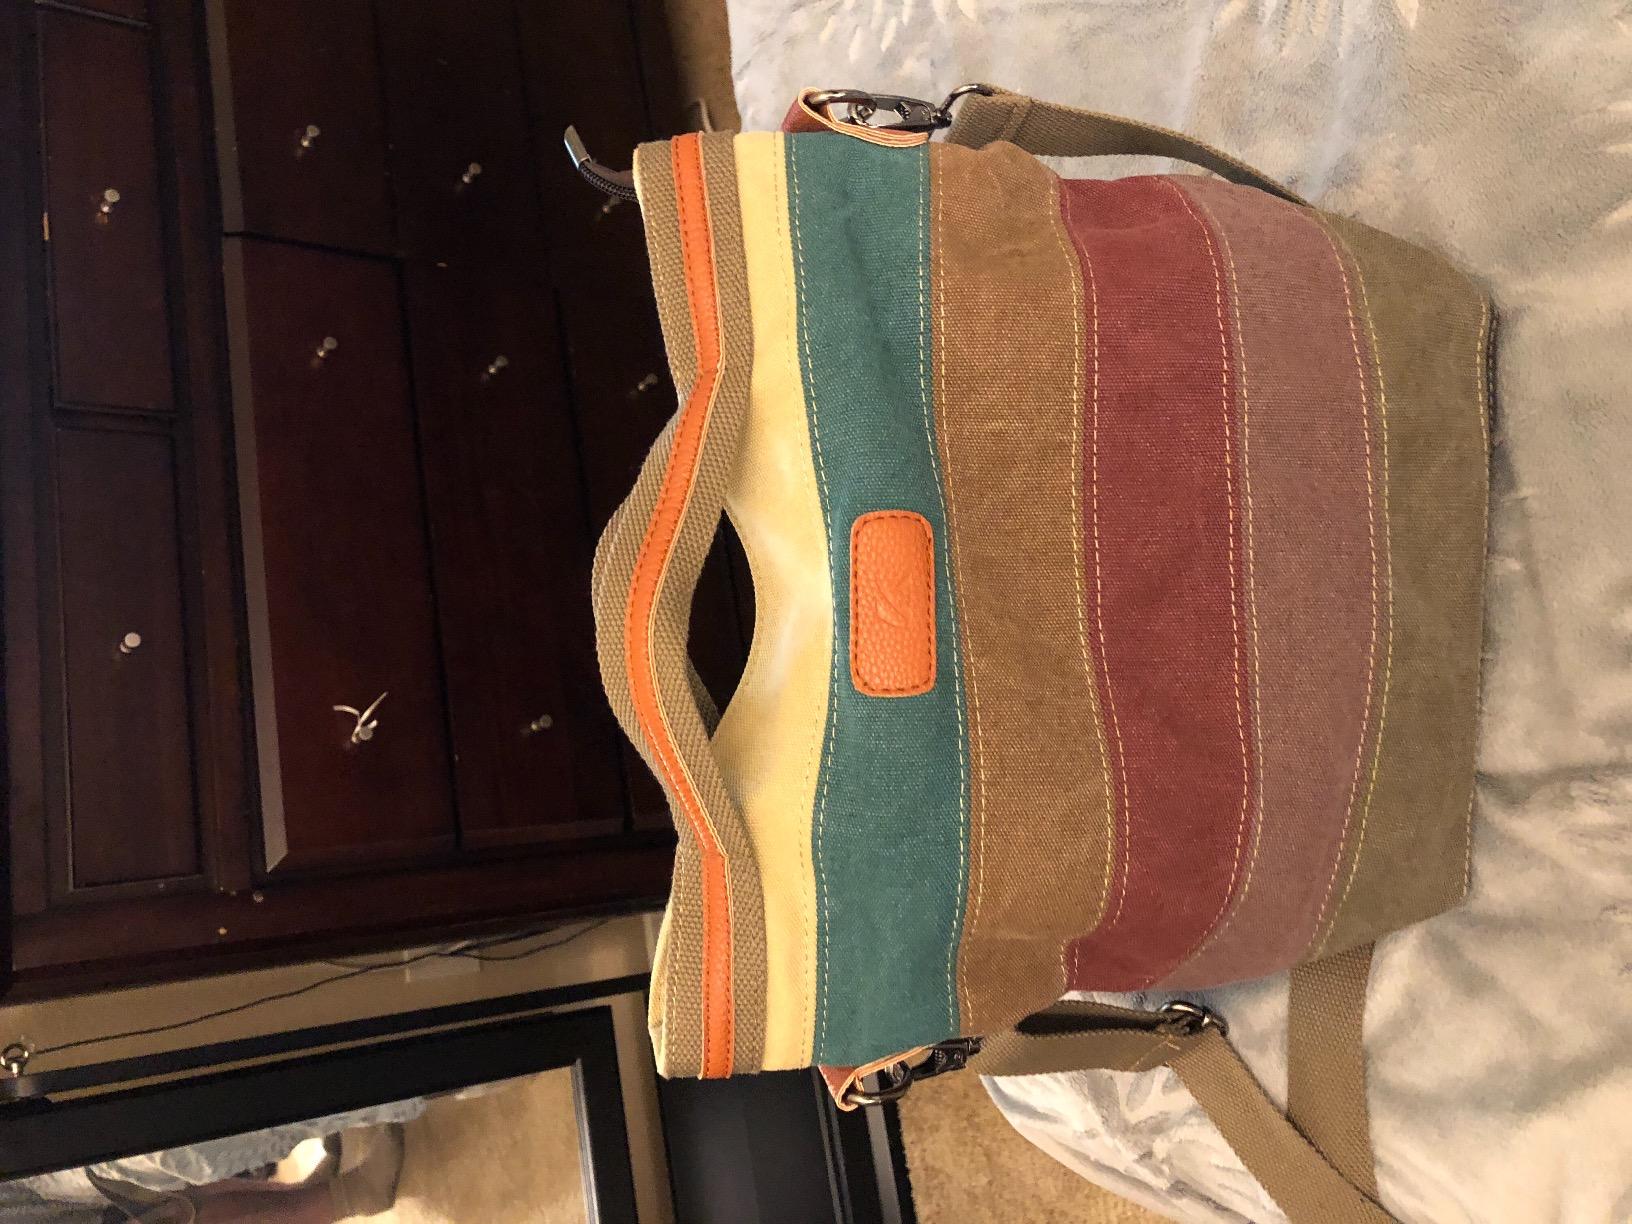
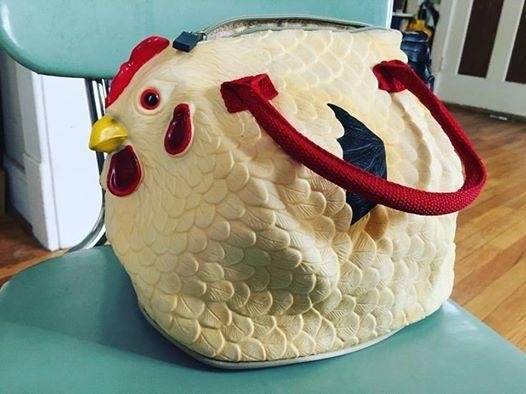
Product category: accessories_handbag
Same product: no